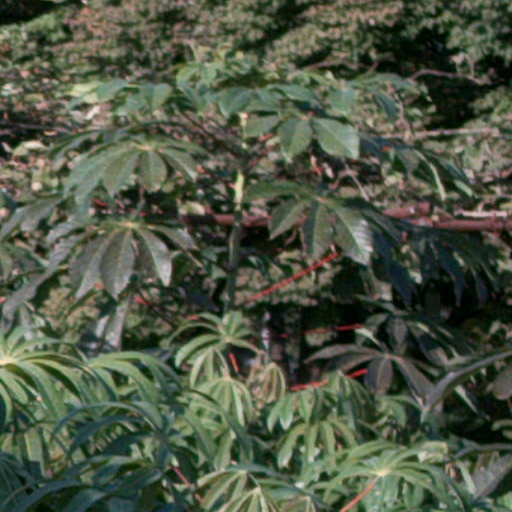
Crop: cassava